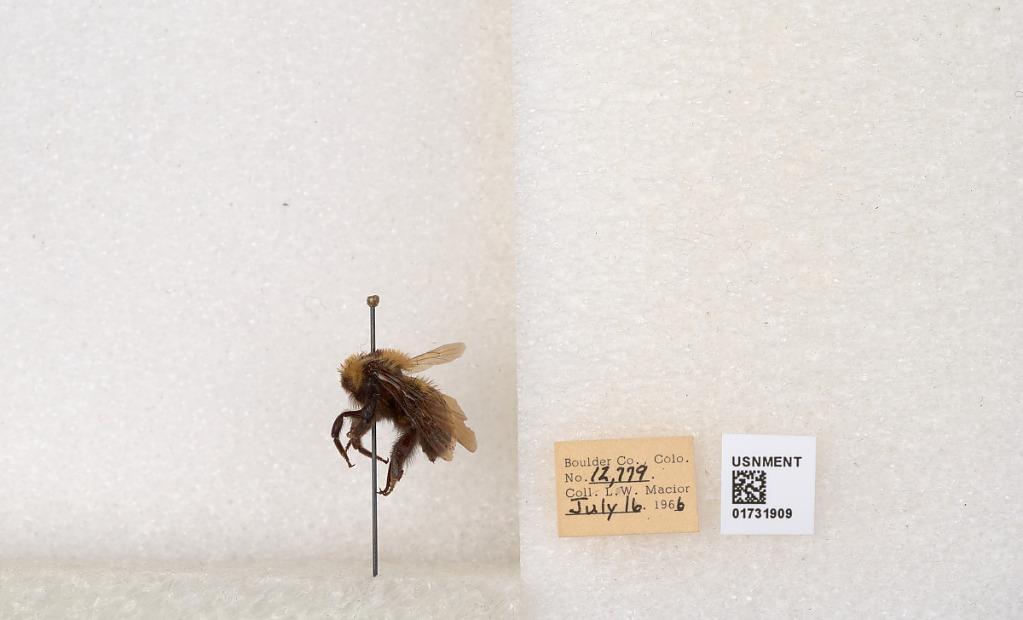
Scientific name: Bombus (Bombus) nevadensis Cresson